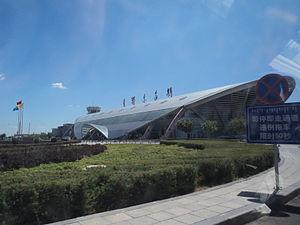
L'aéroport d'Ordos Ejin Horo est un aéroport desservant la ville d'Ordos en Chine. Construit en 1959 et nommé Aéroport de Dongsheng, l'aéroport cesse son activité en 1983. En 2005, l'aéroport est reconstruit sur le même site, et est inauguré en juillet 2007. Il est situé sur le territoire de la Bannière d'Ejin Horo, à l'Est du centre urbain d'Ordos.